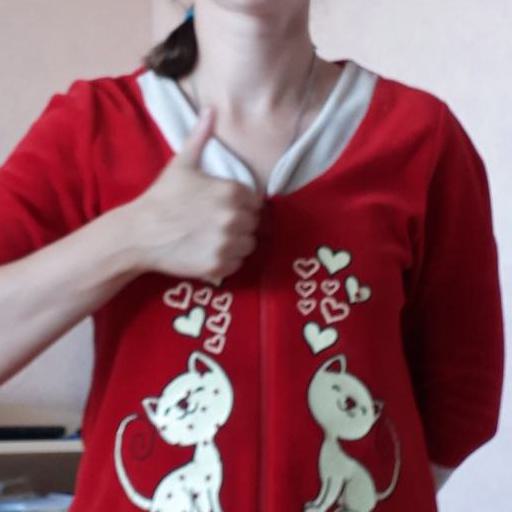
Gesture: like